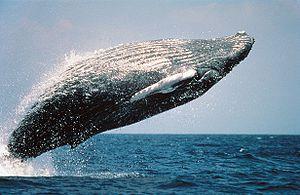
Le grand dauphin également appelé souffleur, dauphin à gros nez ou tursiops est un cétacé à dents appartenant à la famille des Delphinidae. C'est l'espèce la mieux connue de sa famille, notamment parce qu'elle a été longuement étudiée en captivité et, à l'état naturel, le long des côtes qu'elle fréquente. C'est aussi l'une des rares espèces de dauphins à pouvoir survivre pendant un temps aux conditions de vie controversées des delphinariums. C'est celle que le grand public associe généralement aux dauphins. On la reconnaît à son « sourire » assez caractéristique, dû aux plis de son rostre.
Voici la liste des espèces de mammifères indigènes signalés au Mexique. En septembre 2014, il y a 536 espèces de mammifères ou sous-espèces répertoriées. D'après les données de l'UICN, le Mexique a des espèces de mammifères non cétacés 23 % de plus que les États-Unis et le Canada réunis dans une zone seulement 10 % aussi large, ou la densité des espèces de plus de douze fois supérieure à celle de ses voisins du nord. La biodiversité des mammifères haute du Mexique est en partie le reflet de la vaste gamme de biomes présents sur ses gammes de latitude, climatiques et d'altitude, de la forêt tropicale de plaine de désert tempéré à montane forêt de la alpage. L'augmentation générale de la biodiversité terrestre se déplaçant vers l'équateur est un autre facteur important dans la comparaison. Mexique comprend beaucoup de la Mésoamérique et bois de pins et chênes de Madrean points chauds de la biodiversité. Du point de vue biogéographique, la plupart du Mexique est lié au reste de l'Amérique du Nord dans le cadre de l'écozone néarctique. Toutefois, les plaines du Sud du Mexique sont liées avec l'Amérique centrale et l'Amérique du Sud dans le cadre de l'écozone néotropique.